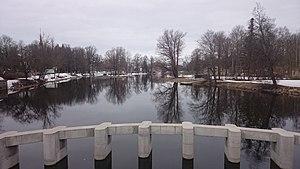
Põltsamaa à Põltsamaa
La Põltsamaa est une rivière d´Estonie.